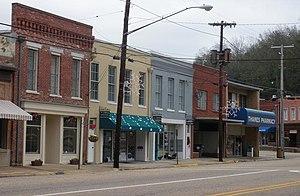
La ville de Wetumpka est le siège du comté d'Elmore, dans l'État de l'Alabama, aux États-Unis.